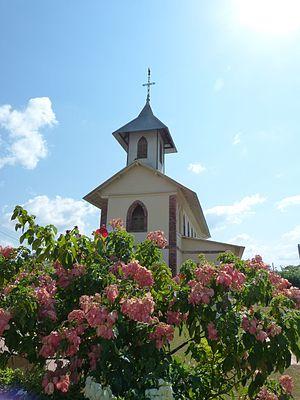
Église Saint-Jean-Baptiste de Montsinéry, sur la commune de Montsinéry-Tonnégrande (Guyane)
Montsinéry-Tonnegrande est une commune française de la région d'outre-mer de la Guyane.